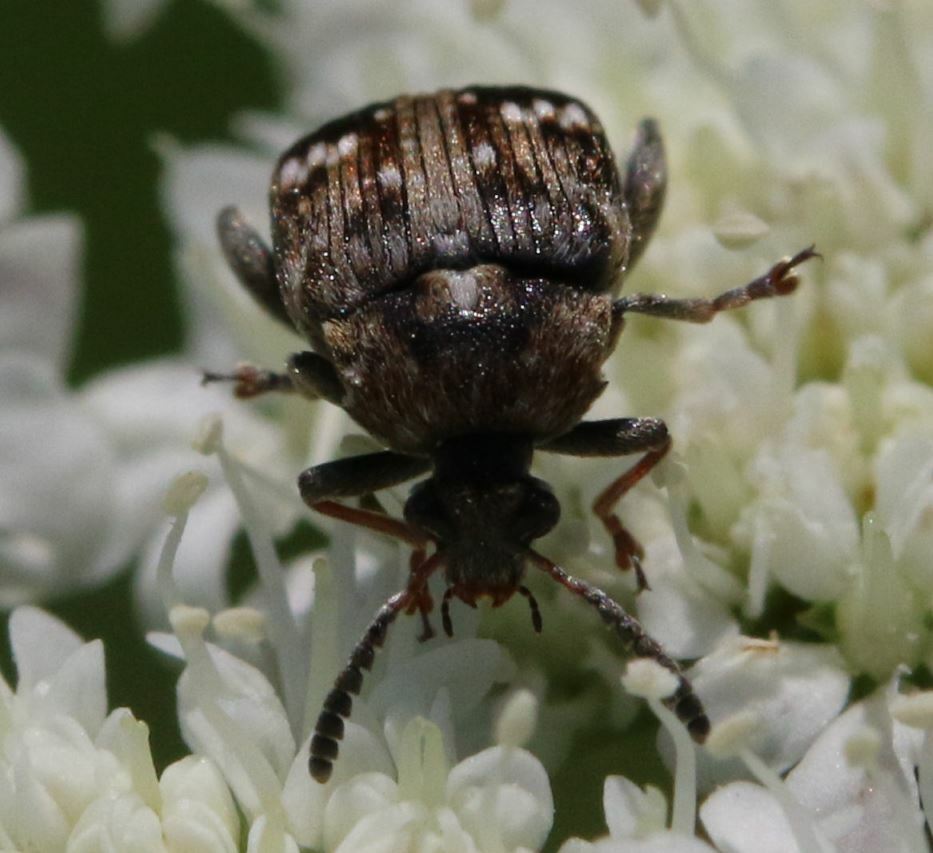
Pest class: pea_weevil